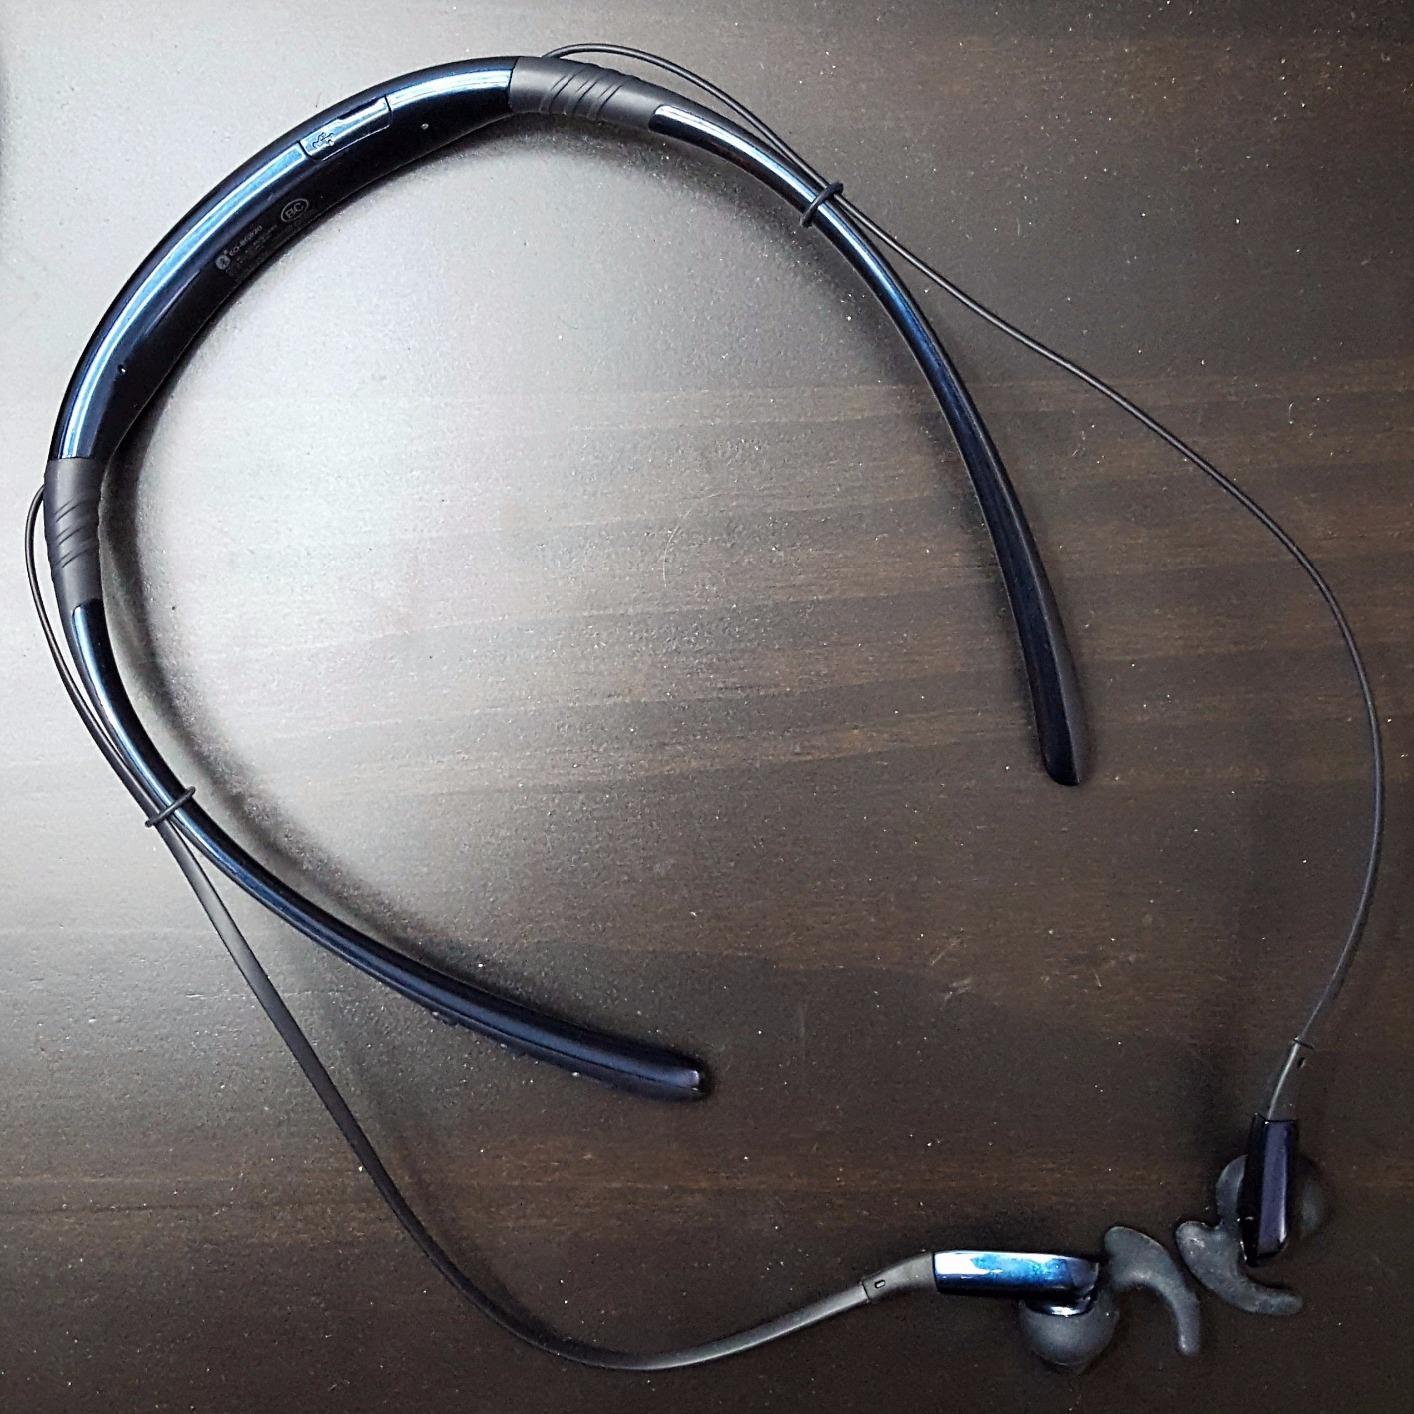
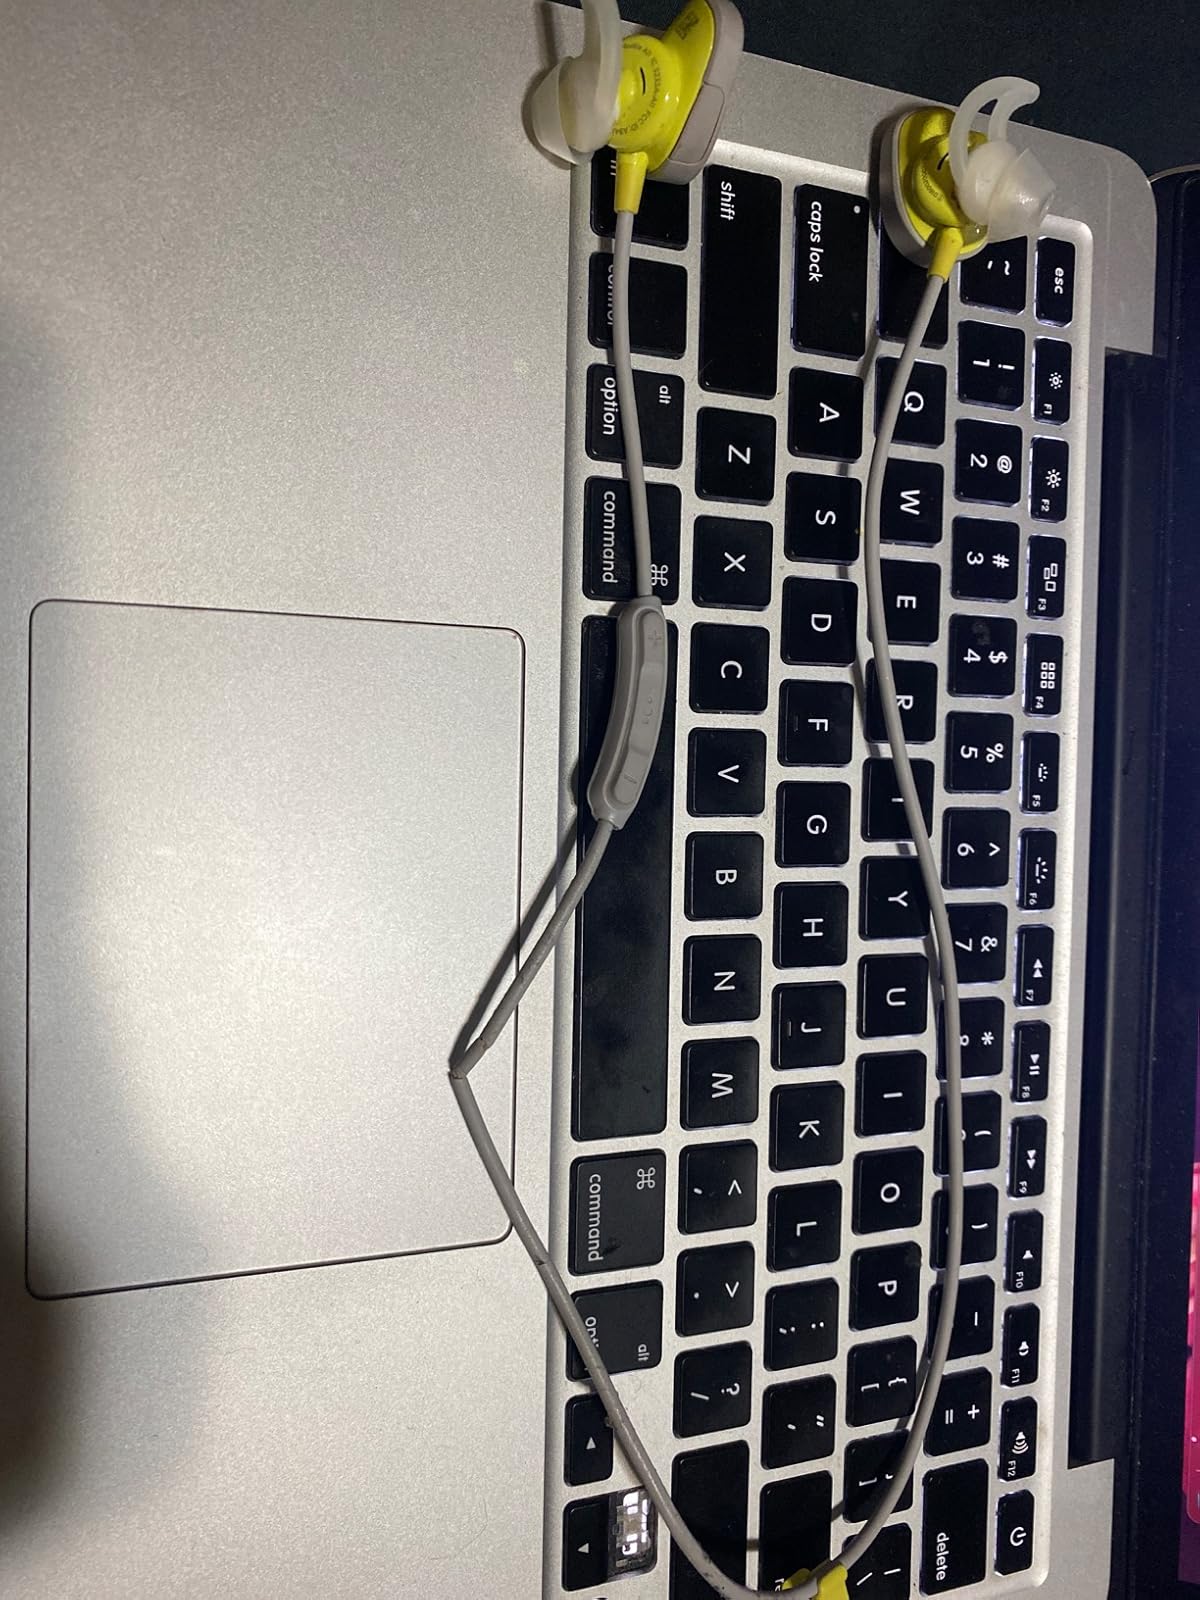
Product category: headphones
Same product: no